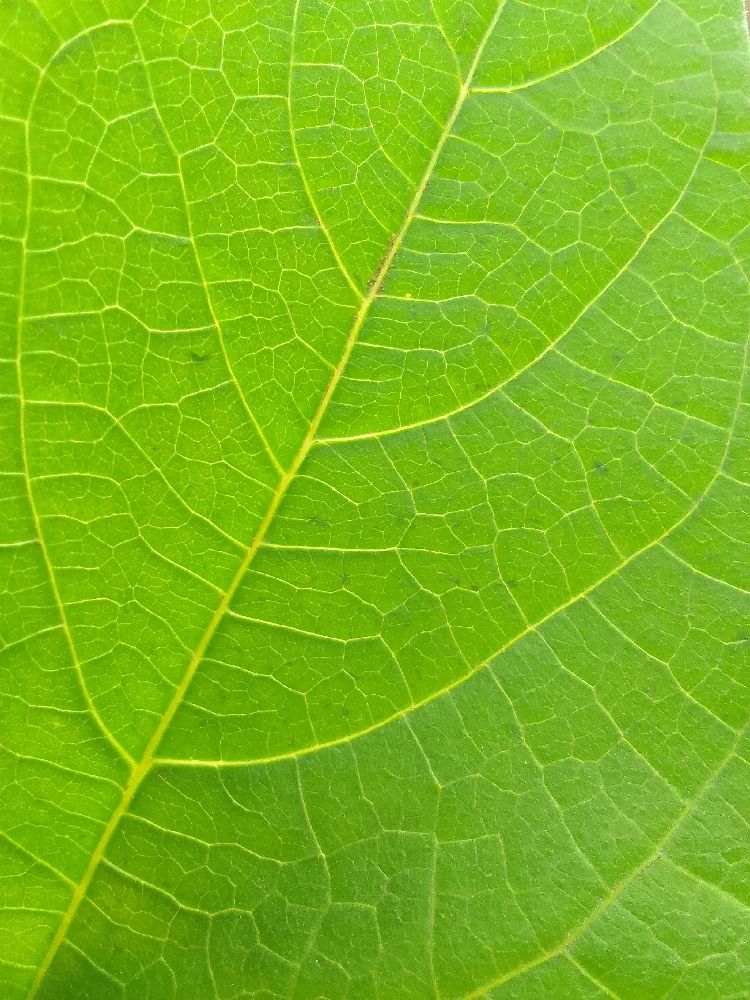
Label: healthy